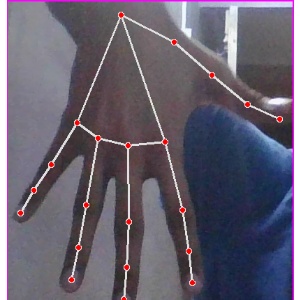
अक्षर: ढ